East Island (Hawaii)

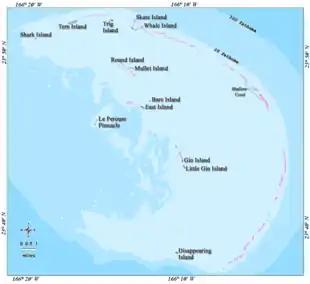
Bathymetric map of French Frigate Shoals, East Island is near the center

In early October 2018, East Island was significantly impacted by Hurricane Walaka, a Category 4 storm that passed directly over the French Frigate Shoals. The storm produced a strong storm surge that caused substantial coastal erosion. As a result, the majority of East Island's landmass was washed away, leaving only a small strip of sand above sea level. The event was characterized in media reports as the "sinking" or destruction of the island, though the process was primarily one of overwash and sediment displacement rather than complete submersion. Satellite imagery confirmed that the pre-existing footprint of the island had been almost completely destroyed. The loss of land concerned conservationists due to the island's ecological importance, particularly for nesting green sea turtles and pupping monk seals.